Saving the Appearances

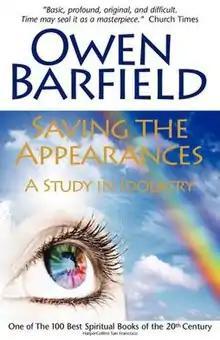
Cover of the 2011 Barfield Press edition

Saving the Appearances: A Study in Idolatry, a book by British philosopher Owen Barfield, is concerned with physics, the evolution of consciousness, pre-history, ancient Greece, ancient Israel, the medieval period, the scientific revolution, Christianity, Romanticism, and much else. The book was Barfield's favorite of those he wrote, and the one that he most wanted to continue to be read.